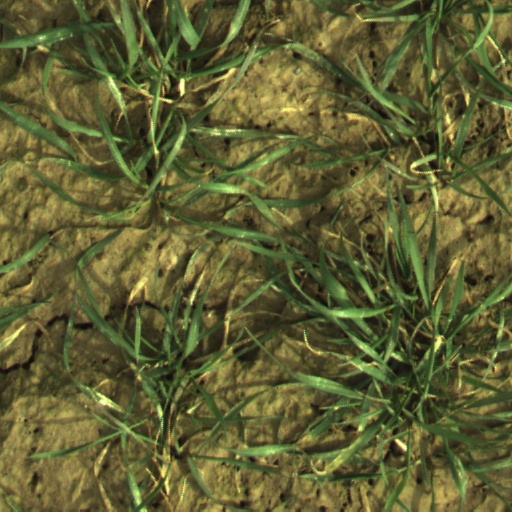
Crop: wheat